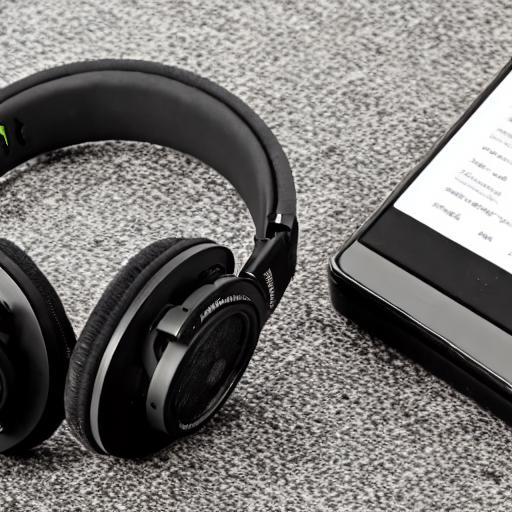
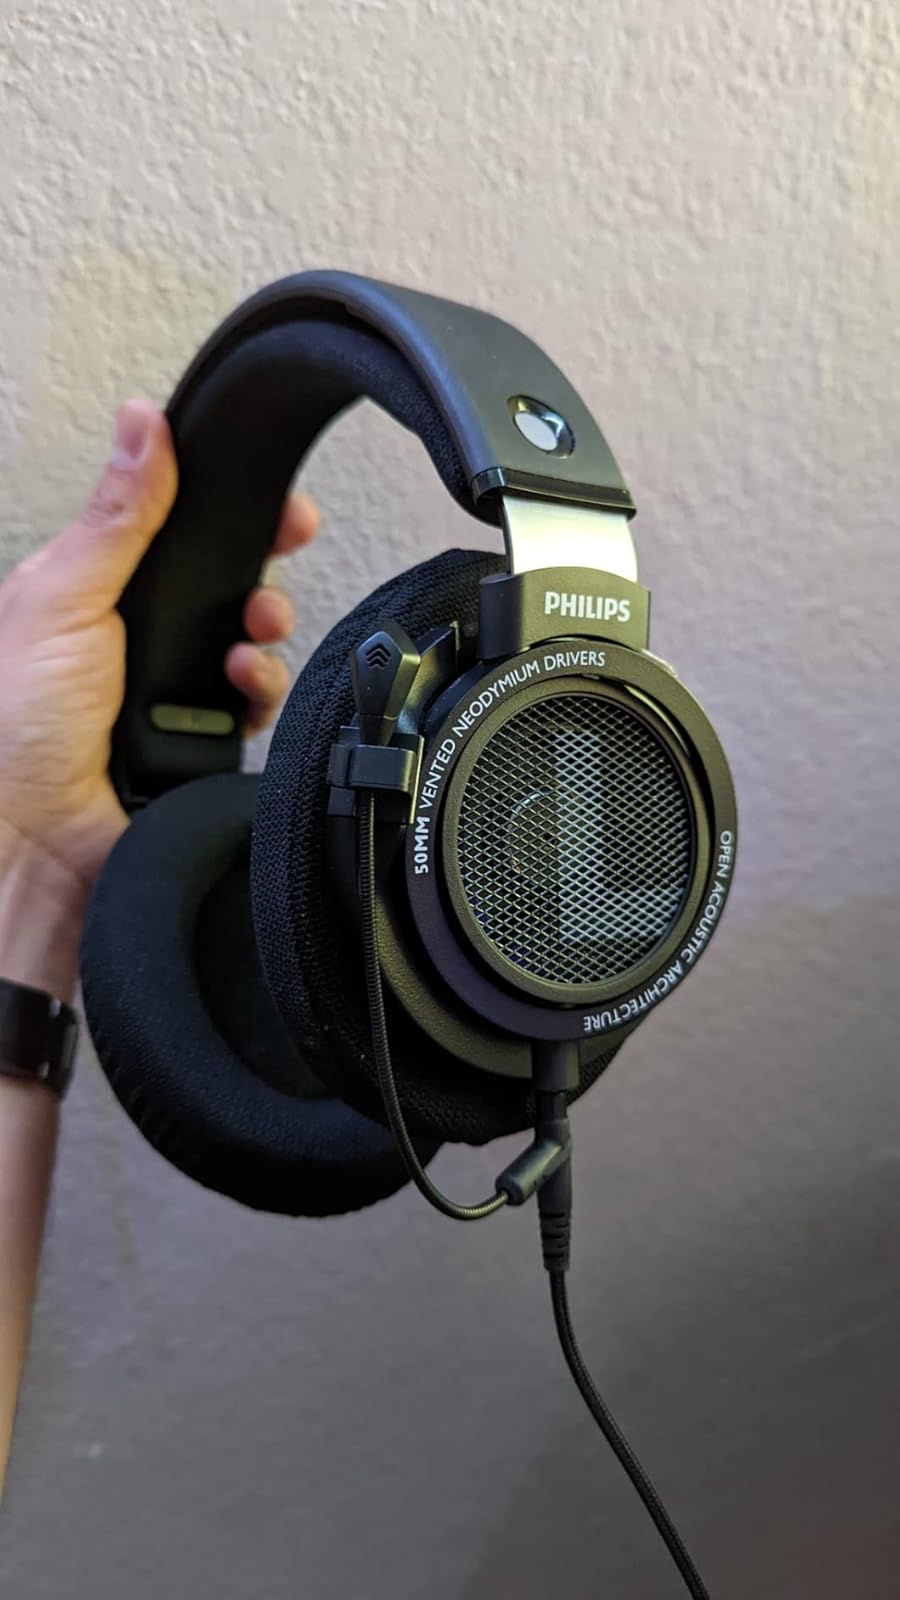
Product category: headphones
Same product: no